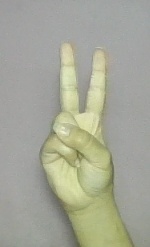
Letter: taa